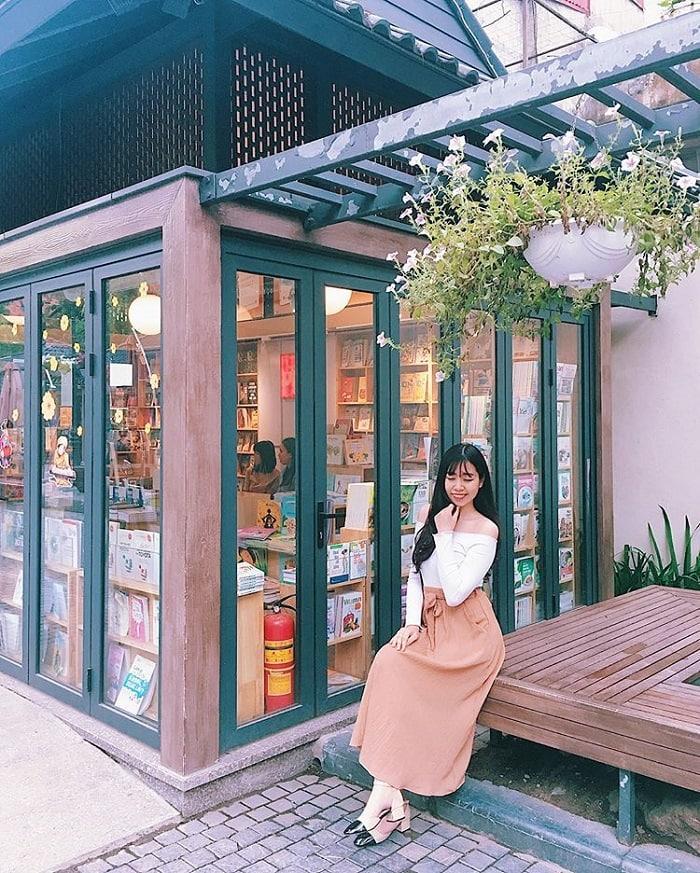
bên trong hiệu sách có sự xuất hiện của hai người